Historical Memory Law

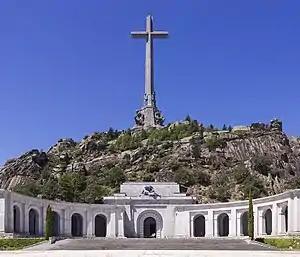
Valley of the Fallen – Franco's burial place until 2019. The law prohibits political events at the site.

Law 52/2007, commonly known as Historical Memory Law (Sp: "Ley de Memoria Histórica"), recognises and broadens "the rights and establishes measures in favour of those who suffered persecution or violence during the civil war and the dictatorship." It was passed by the Congress of Deputies on 31 October 2007, on the basis of a bill proposed by the PSOE government of Prime Minister José Luis Rodríguez Zapatero. The Historical Memory Law principally recognizes the victims on both sides of the Spanish Civil War, gives rights to the victims and the descendants of victims of the Civil War and of the subsequent dictatorship, and formally condemns the repressions of the Franco regime.